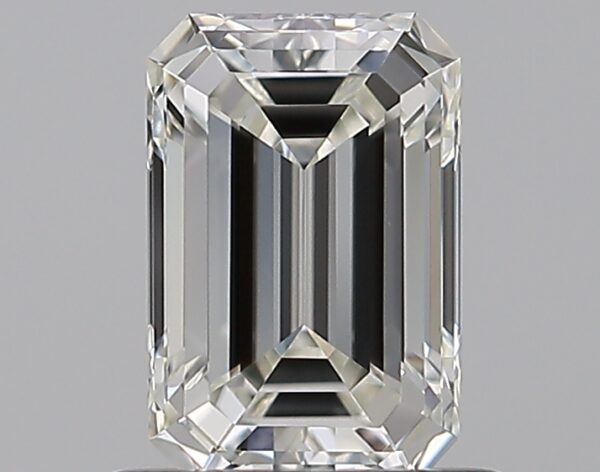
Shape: emerald
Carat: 0.75
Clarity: IF
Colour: H
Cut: EX
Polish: EX
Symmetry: EX
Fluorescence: N
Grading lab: GIA
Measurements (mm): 6.49 x 4.3 x 2.91